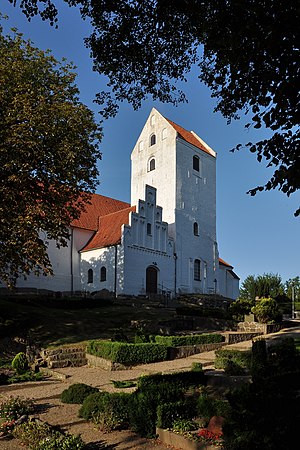
Humble Kirke
Humble Kirke
Humble Kirke ligger højt og er med sine mange udvidelser meget anselig. Det er oprindeligt en senromansk kirke fra 1250 med kor og skib, opført af tegl med sokkel af granit. Men der har været mange udvidelser, både i romansk og gotisk tid helt frem til omkring år 1500. Korsarmene er de ældste tilføjelser. Tårnet i gotisk stil er opført over den søndre korsarm, hvilket er usædvanligt. Kirken er udvidet både mod øst og vest. Desuden er der opført sakristi og våbenhus.